Christian Brentano

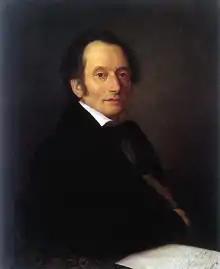
Christian Brentano

Christian Brentano (24 January 1784, Frankfurt – 27 October 1851, Frankfurt) was a German writer and Catholic publicist.